Spencer Antle

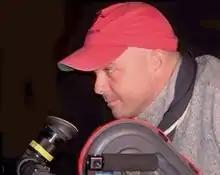
Antle in January 2013

Spencer Antle (born March 7, 1969) is an American fashion designer, film director and rum curator. He is also the founder of the Island Company lifestyle clothing brand and Island Company Rum. He is the CEO, creative director, designer, photographer, and advertiser at the firm.